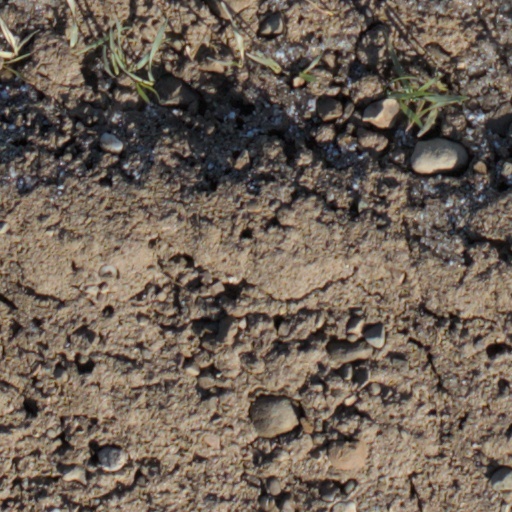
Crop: wheat